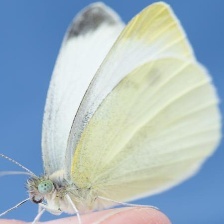
Species: CABBAGE WHITE
Butterfly family (ImageNet category): cabbage_butterfly